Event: Nepal Earthquake
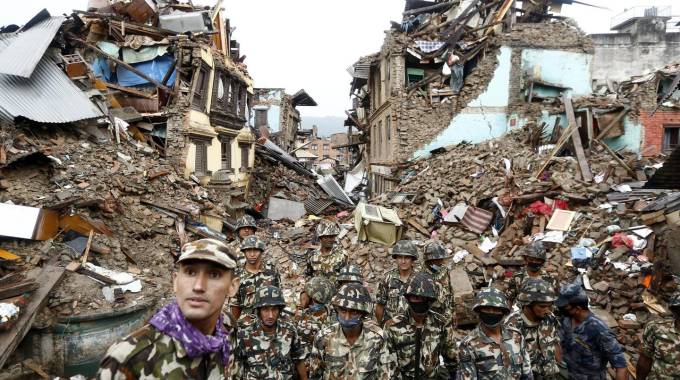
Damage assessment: damage